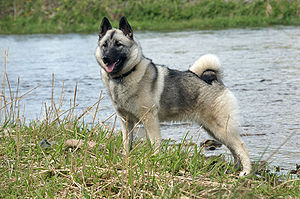
Norsk Elghund, Grå / Krav
Norsk elghund grå
Norsk elghund, grå er en over tusind år gammel hunderace. Den er Norges nationalhund, og derfor meget populær der. Danskerne har derimod aldrig rigtig taget den norske elghund til sig, måske på grund af dens stærke jagtinstinkt og det faktum at den er en af verdens mest gøende racer.